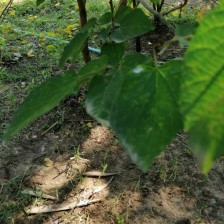
Variety: WhiteKing